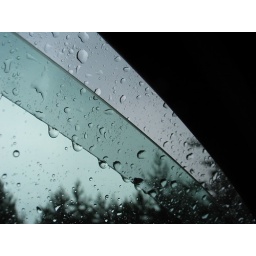
Rain in car window